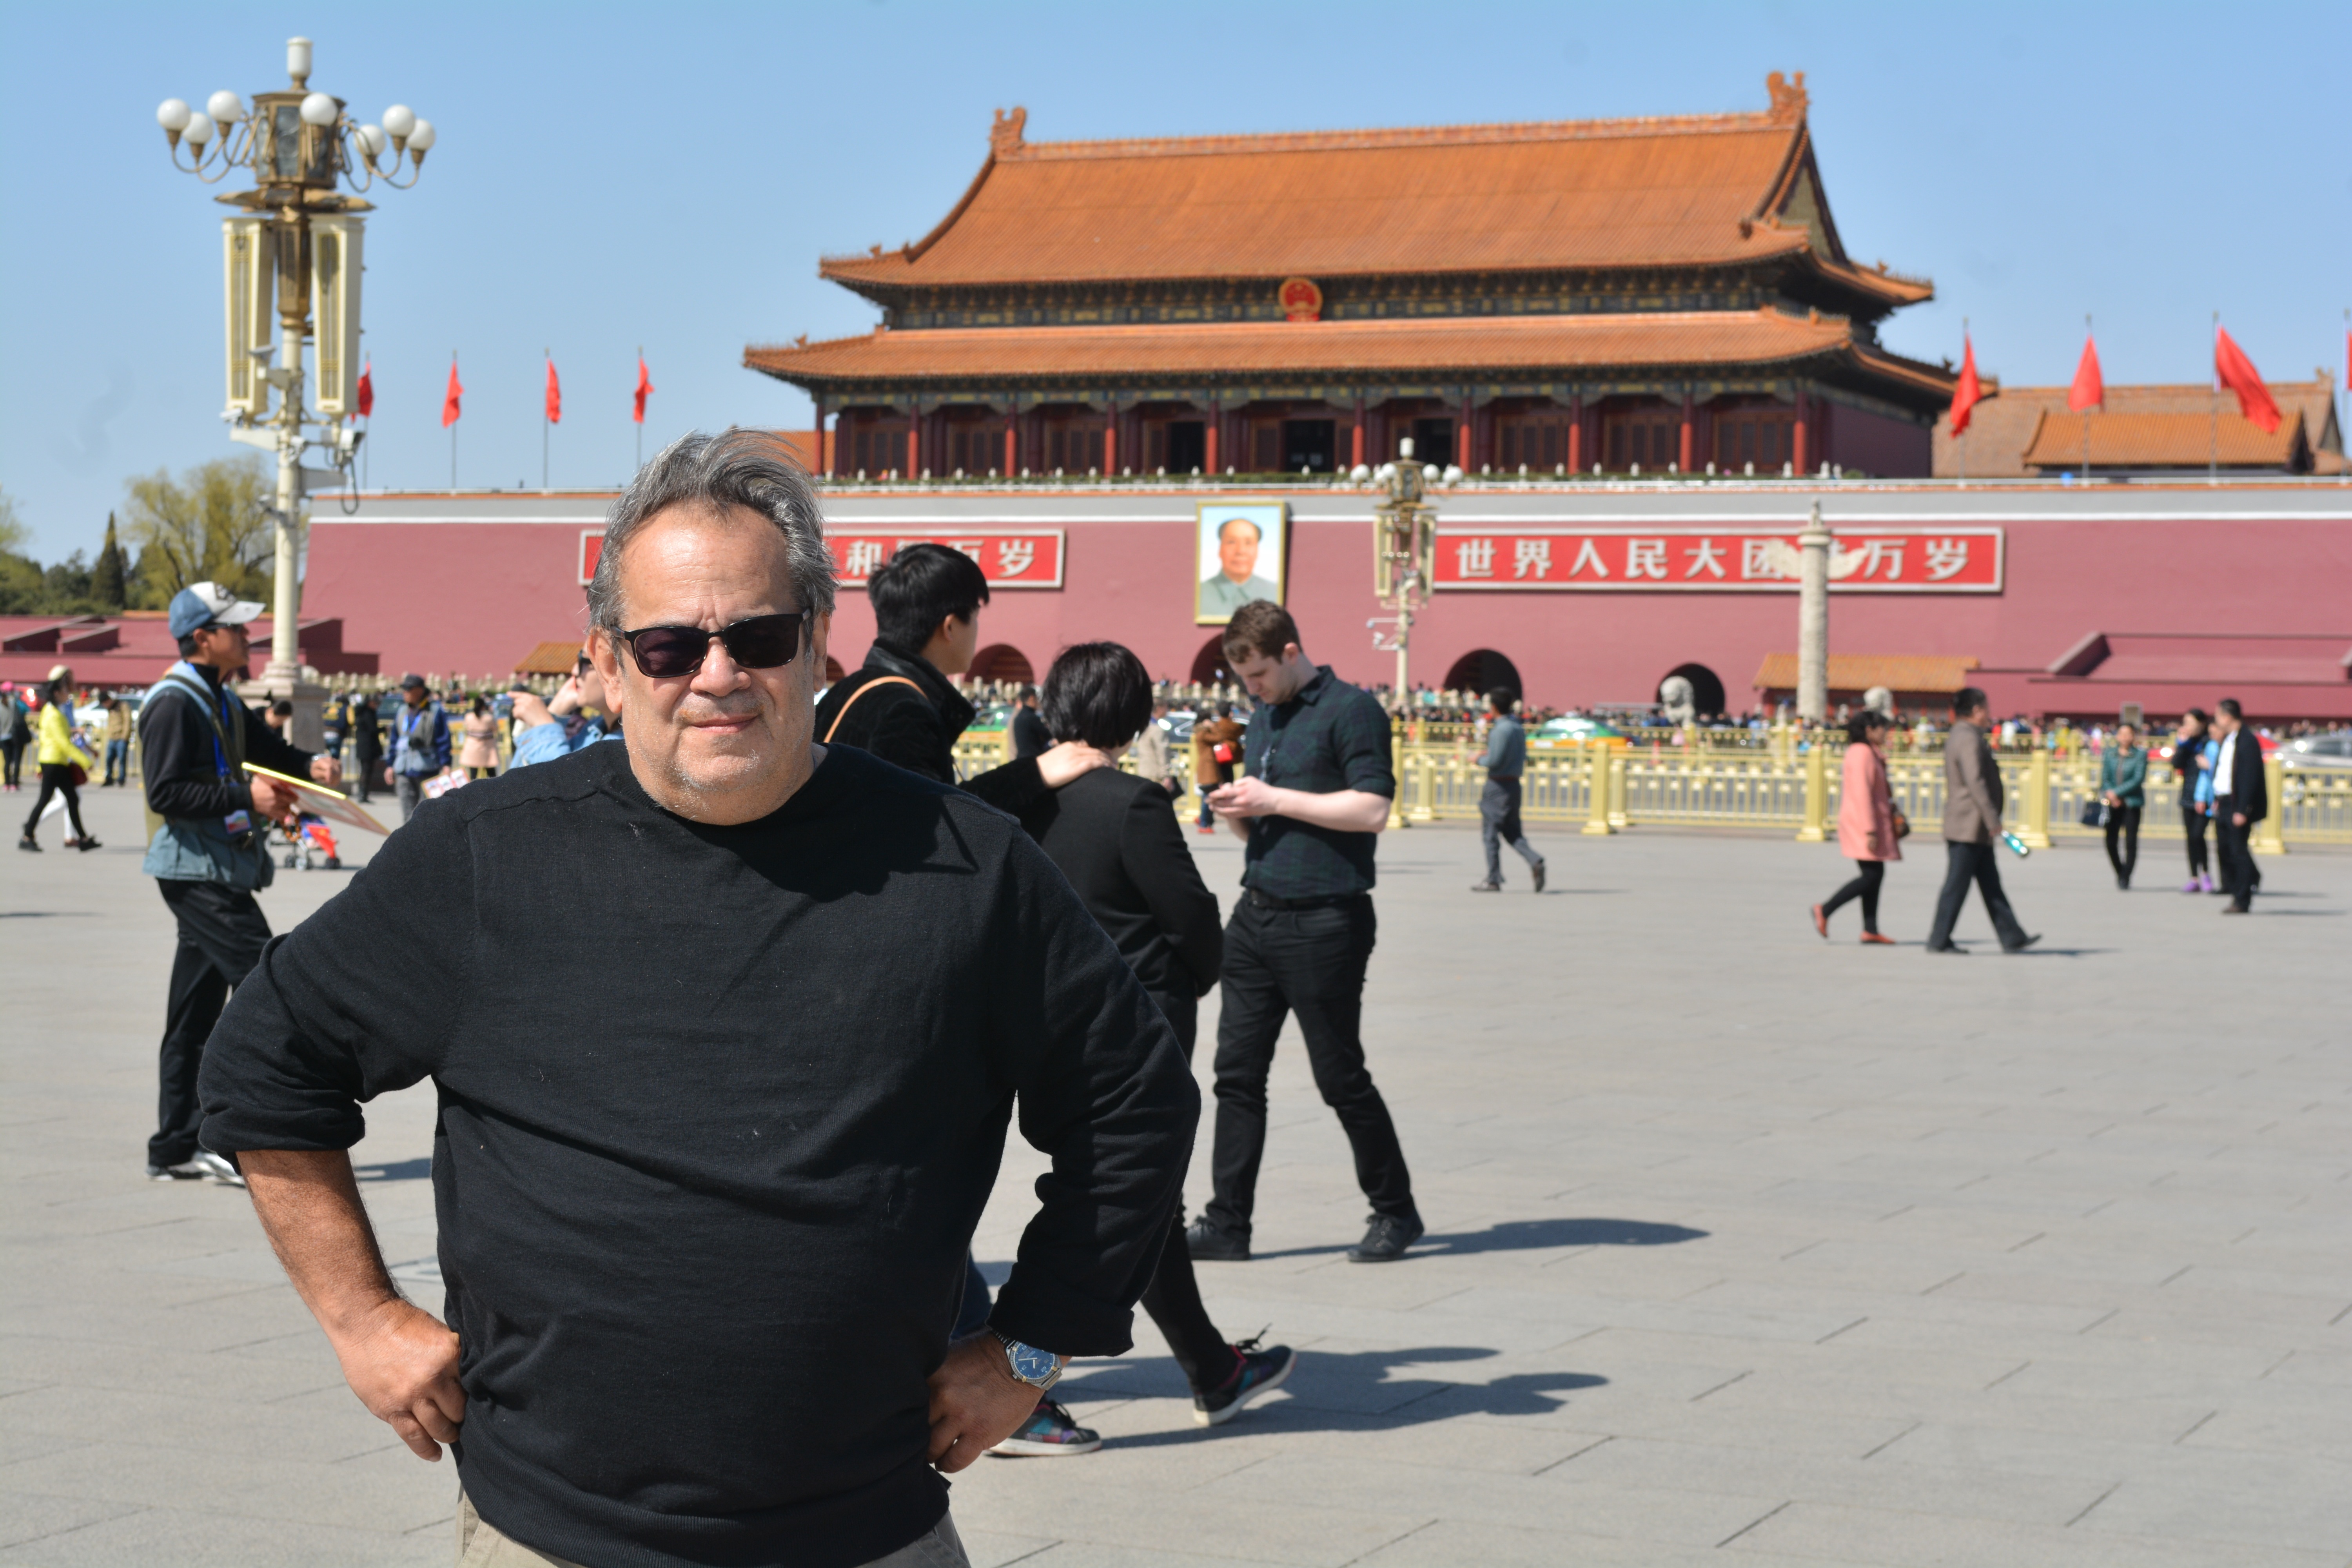
tourism